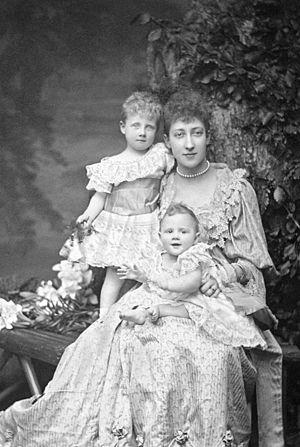
Alice Mary Hughes est l'une des principales photographes et portraitistes de Londres, spécialisée dans les portraits de femmes et d'enfants, tout comme dans la photographie de mode.